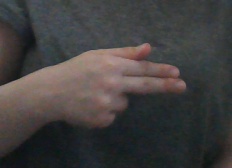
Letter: ghain